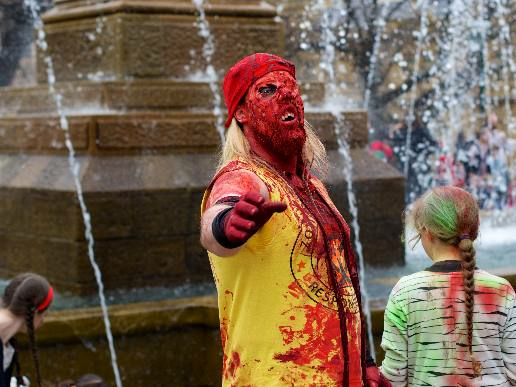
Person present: Yes